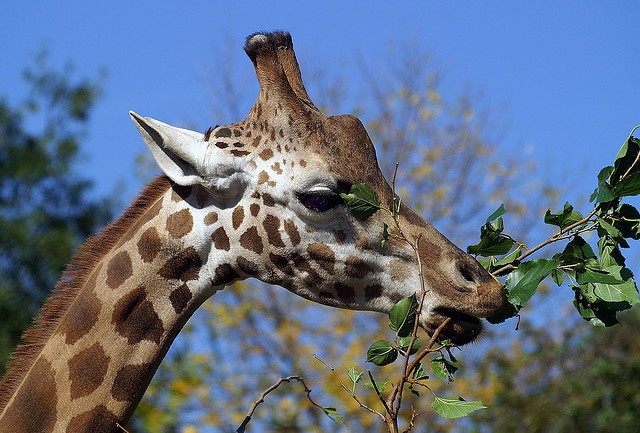
A tall giraffe with a branch in it's mouth.
The giraffe is eating leaves off the tall tree.
A giraffe biting into a tree branch with great ferocity.
A giraffe eating leaves off a tall tree.
Close up of a giraffe eating leaves from a tree top